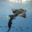
Label: ray